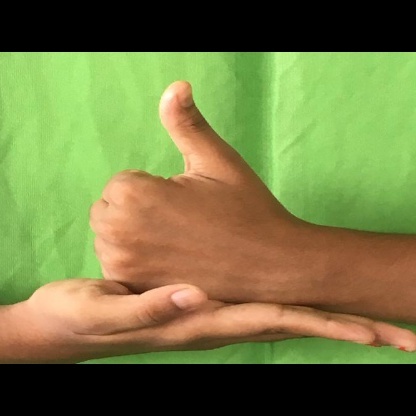
Mudra: Shivalinga